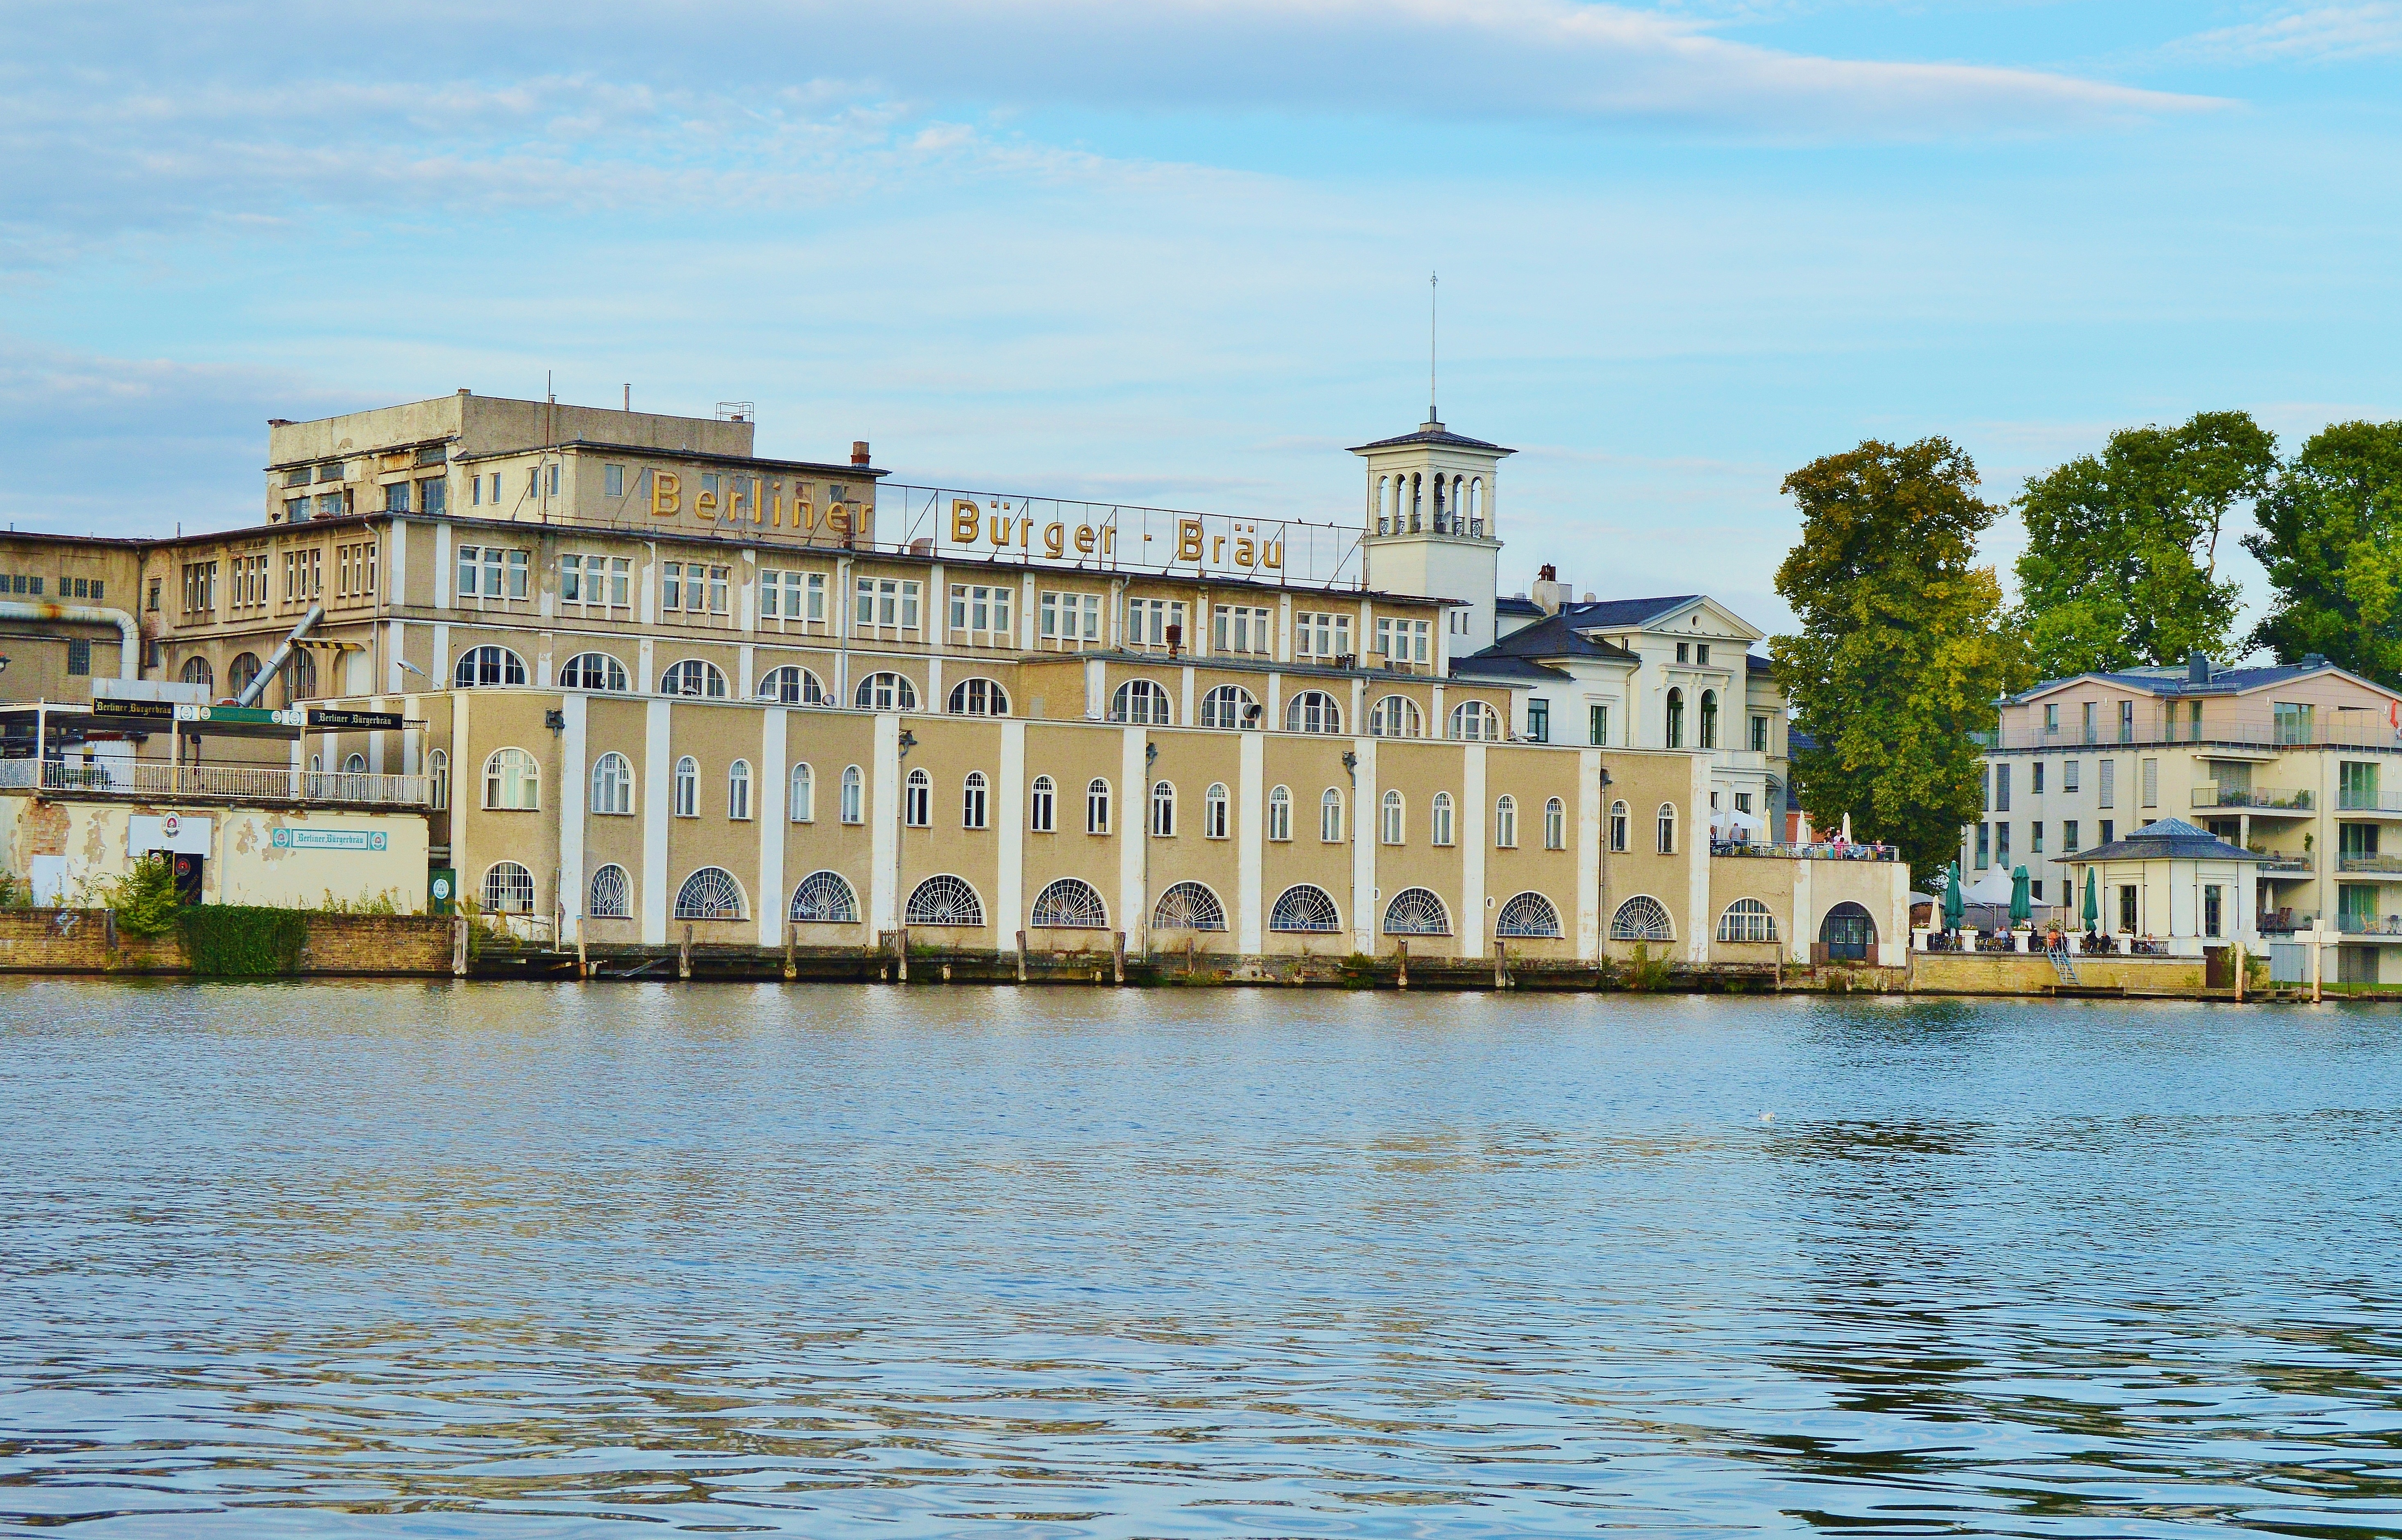
sea, boat, town, restaurant, chateau, palace, river, canal, cityscape, vehicle, waterway, body of water, estate, historically, tours, brauhaus, friedrichshagen, traditional restaurant, berlin citizen br u